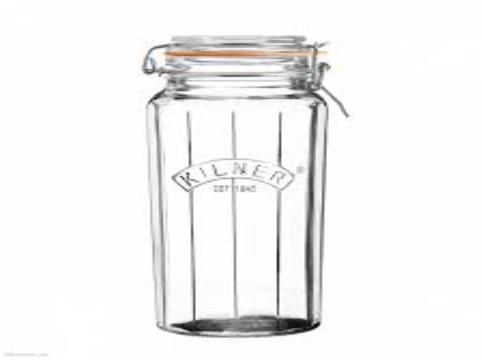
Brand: kilner
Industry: Necessities